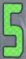
Number: 5